Hawthorne Nevada Airlines Flight 708

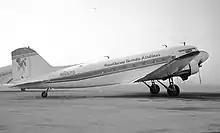
The Douglas DC-3 N15570 involved in the accident

Hawthorne Nevada Airlines Flight 708 was a domestic non-scheduled passenger flight between Hawthorne Industrial Airport, Nevada (HTH) and Hollywood-Burbank Airport, California (BUR/KBUR) that crashed into terrain near the tallest mountain in the contiguous United States, Mount Whitney, near Lone Pine, on February 18, 1969, killing all 35 passengers and crew on board.